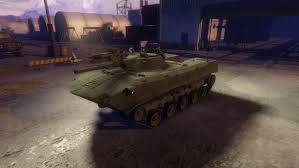
Label: BMD